Armande de Polignac

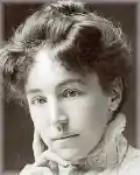
Armande de Polignac

Armande de Polignac, comtesse de Chabannes-La Palice (Marie Armande Mathilde; 8 January 1876 – 29 April 1962) was a French composer, the niece of Prince Edmond de Polignac and Princess Winnaretta de Polignac, the patron of Ravel, Stravinsky and Milhaud. She studied privately with Eugène Gigout and Gabriel Fauré, as well as with Vincent d'Indy at the Schola Cantorum.